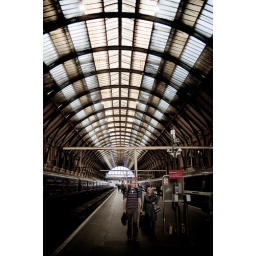
the beautiful roof of king's cross station, London.Nikon D700, Carl Zeiss Distagon T* 28mm f/2retouched in Adobe Lightroom